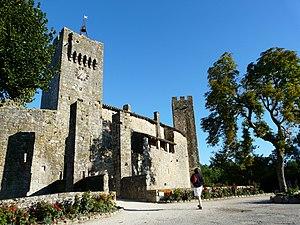
Enceinte fortifiée de Larressingle, tour Ouest This building is en partie classé, en partie inscrit au titre des Monuments Historiques. It is indexed in the Base Mérimée, a database of architectural heritage maintained by the French Ministry of Culture,